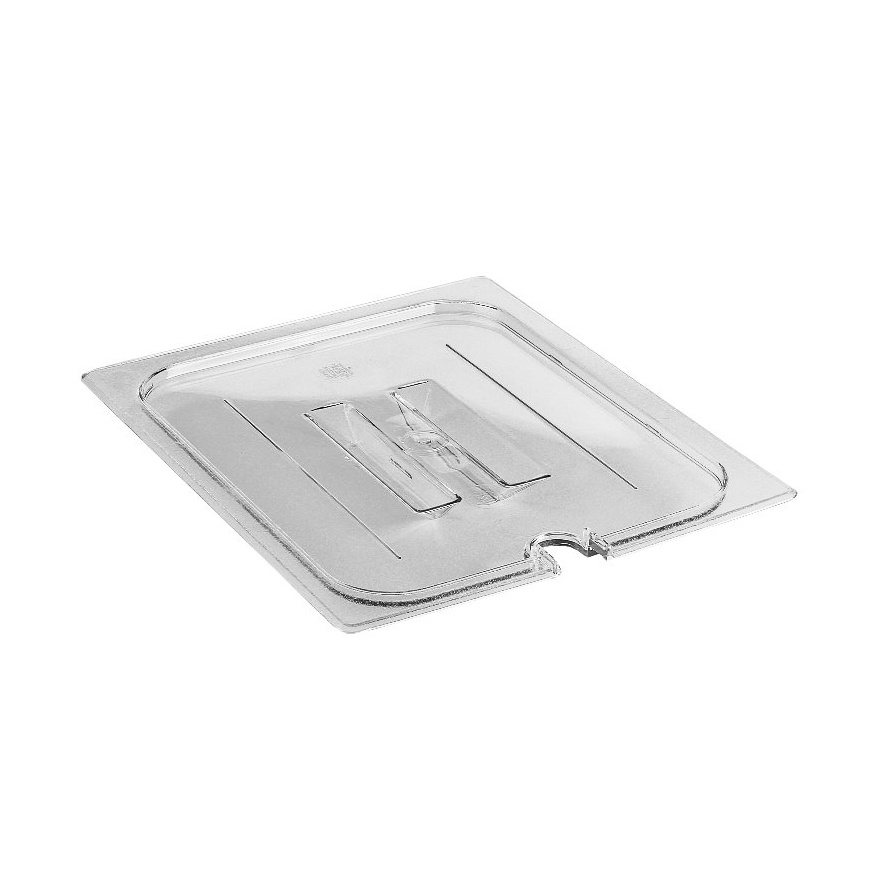
Cambro 20CWCHN135 Food Pan Cover (Half-Size, Notched, with Handle), Polycarbonate, Clear, NSF
Camwear Food Pan Cover, 1/2 size, notched, with handle, polycarbonate, clear, NSF
Brand: Cambro
Category: Home & Garden > Kitchen & Dining > Kitchen Appliance Accessories > Food Processor Accessories > Peelers